His Women

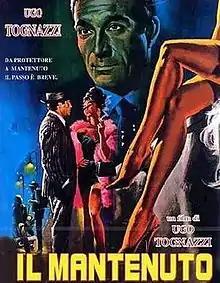
Film poster

His Women is a 1961 Italian comedy film directed by and starring Ugo Tognazzi. It was shown as part of a retrospective on Italian comedy at the 67th Venice International Film Festival.